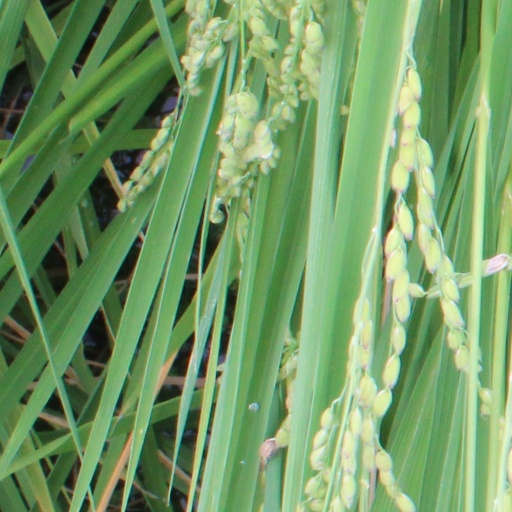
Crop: rice